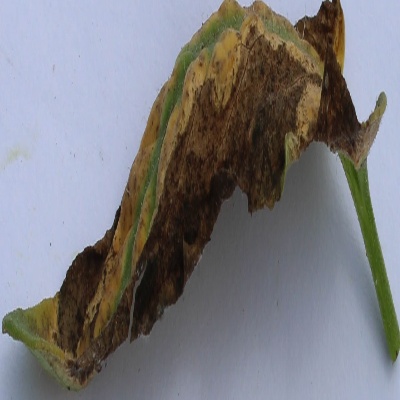
Crop: Tomato
Condition: leaf blight